Caulerpa

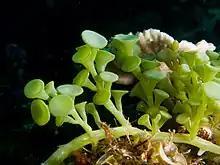
"Caulerpa racemosa" showing irregular vesiculate ramuli (Hobgood, n.d.)

The genus "Caulerpa" exhibits several different growth forms. They possess a stolon with rhizoids which grow downward, anchoring the plant to the substrate. The stolons support upright fronds or leaves known as assimilators. The structure of the assimilator may be ligulate (leaf-like, e.g. "Caulerpa prolifera"), or they may have a central axis known as a rachis. The rachis may have lateral branchlets known as ramuli which themselves come in different forms (terete, turbinate, clavate, peltate, falcate, vesiculate) and arrangements: distichous - ramuli are arranged evenly opposite each other (e.g. "Caulerpa taxifolia"), irregular - vesiculate ramuli with no distinct arrangement (e.g. "Caulerpa racemosa"), verticillate - whorled ramuli (e.g. "Caulerpa cuppresoides").